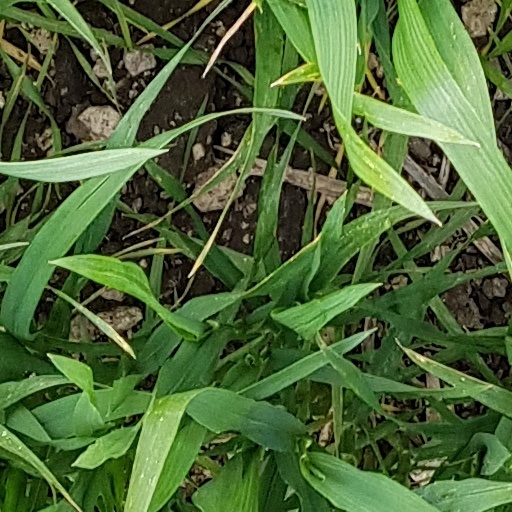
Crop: wheat